Shanghai Volunteer Corps

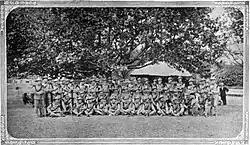
Portuguese Company of the SVC in 1908.

Prior to 1914 some of the national contingents wore distinctive parade uniforms at their own expense, modelled on those of their respective armies.